Alice Miriam Pinch

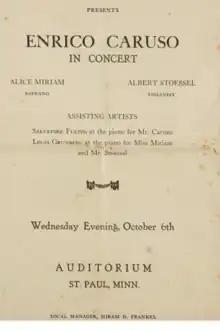
Enrico Caruso Program

Pinch sailed out of Genoa for New York City on September 4th, 1919. One year later, on September 28th, she embarked on an eleven city tour of North America accompanying Enrico Caruso.